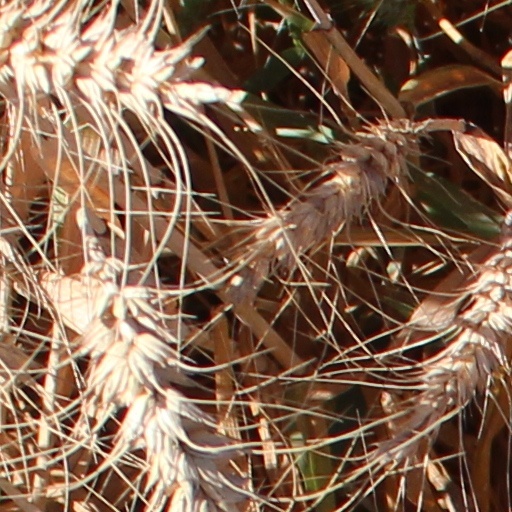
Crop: wheat